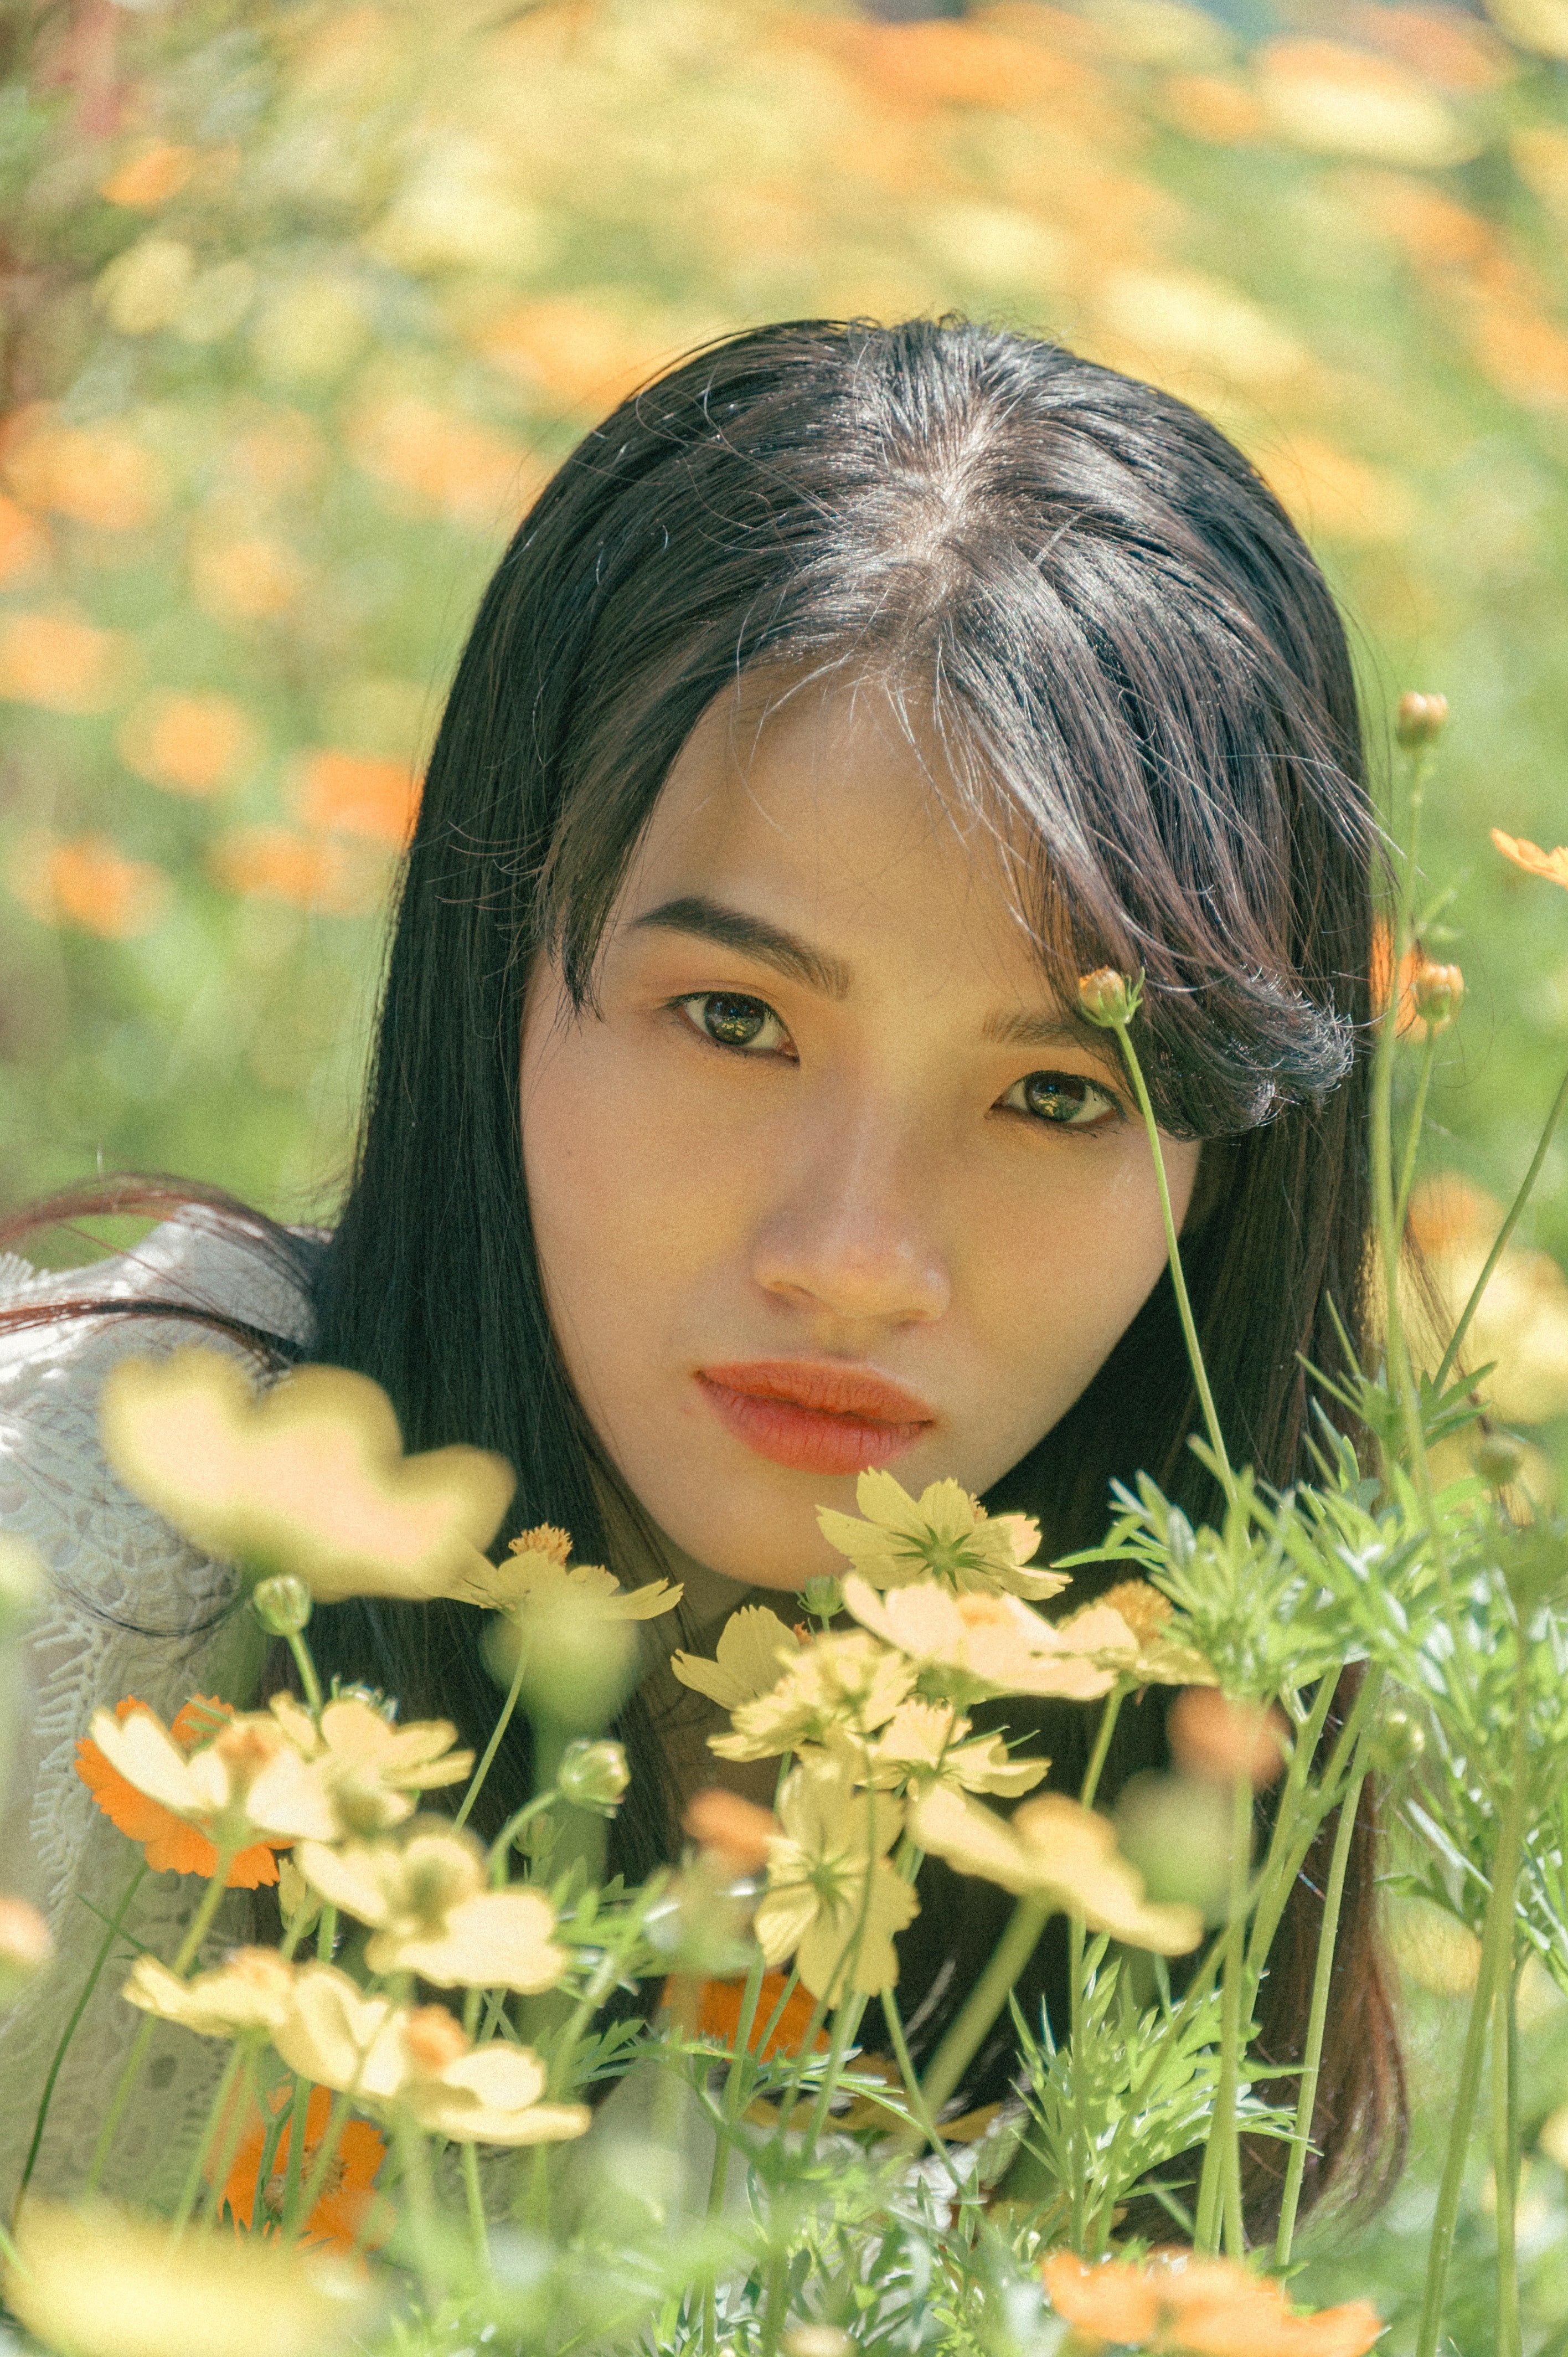
hair, People in nature, face, beauty, hairstyle, skin, grass, lip, eye, flower, plant, photography, long hair, brown hair, portrait photography, smile, black hair, child model, fawn, meadow, happy, bangs, portrait, wildflower, photo shoot, child